Warfield, British Columbia

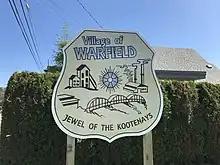
Warfield's welcome sign

In 1896, Warfield was one of two intermediate stations opened. In 1966, Canadian Pacific Railway (CP) abandoned the Rossland spur west of Warfield.